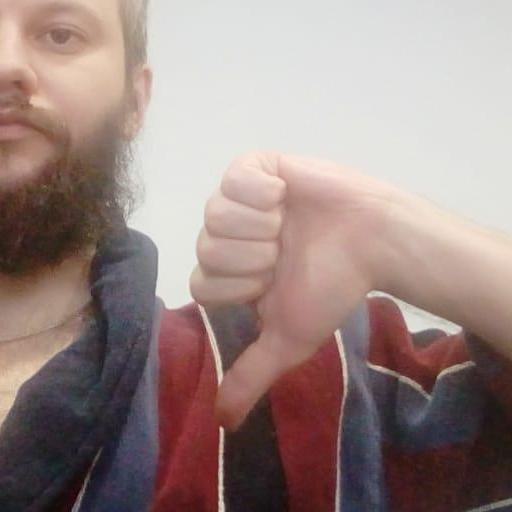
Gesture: dislike